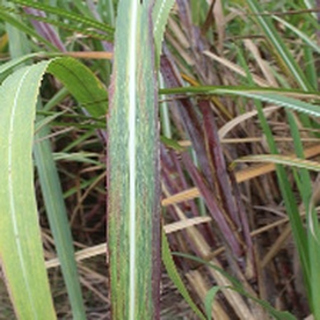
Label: sugarcane_bacterial_blight